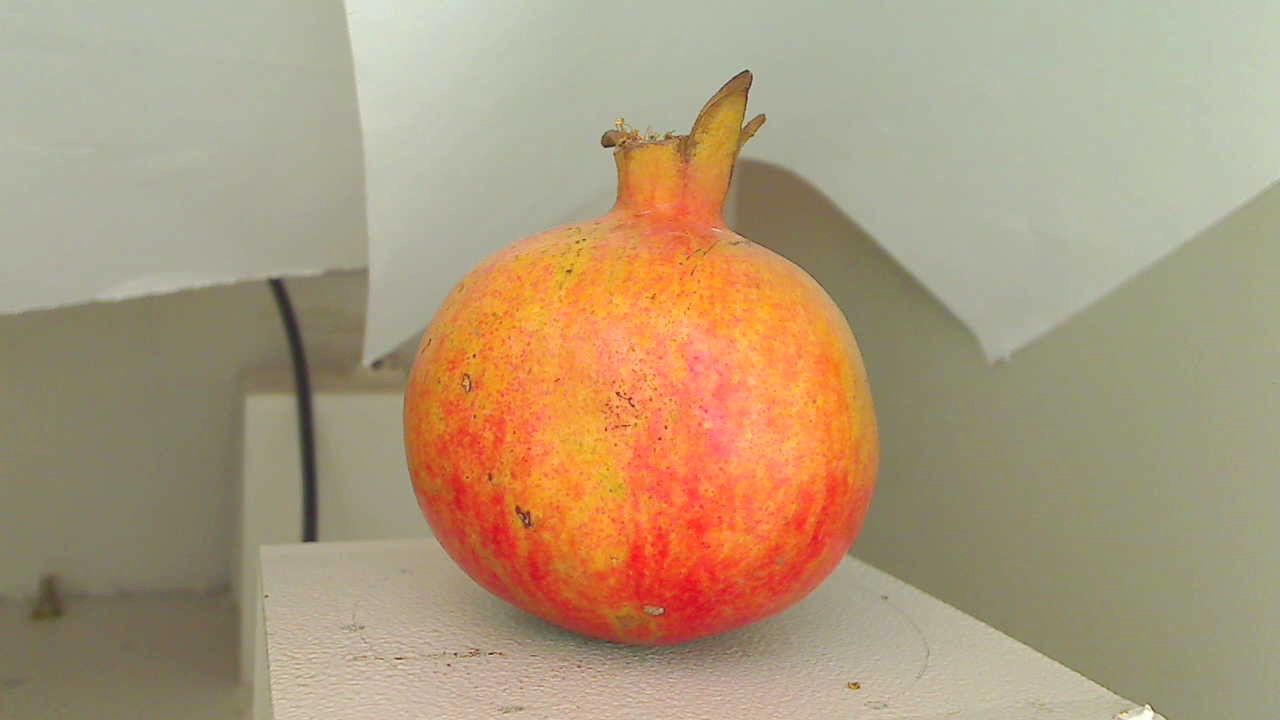
Grade: grade-3
Quality: quality-2